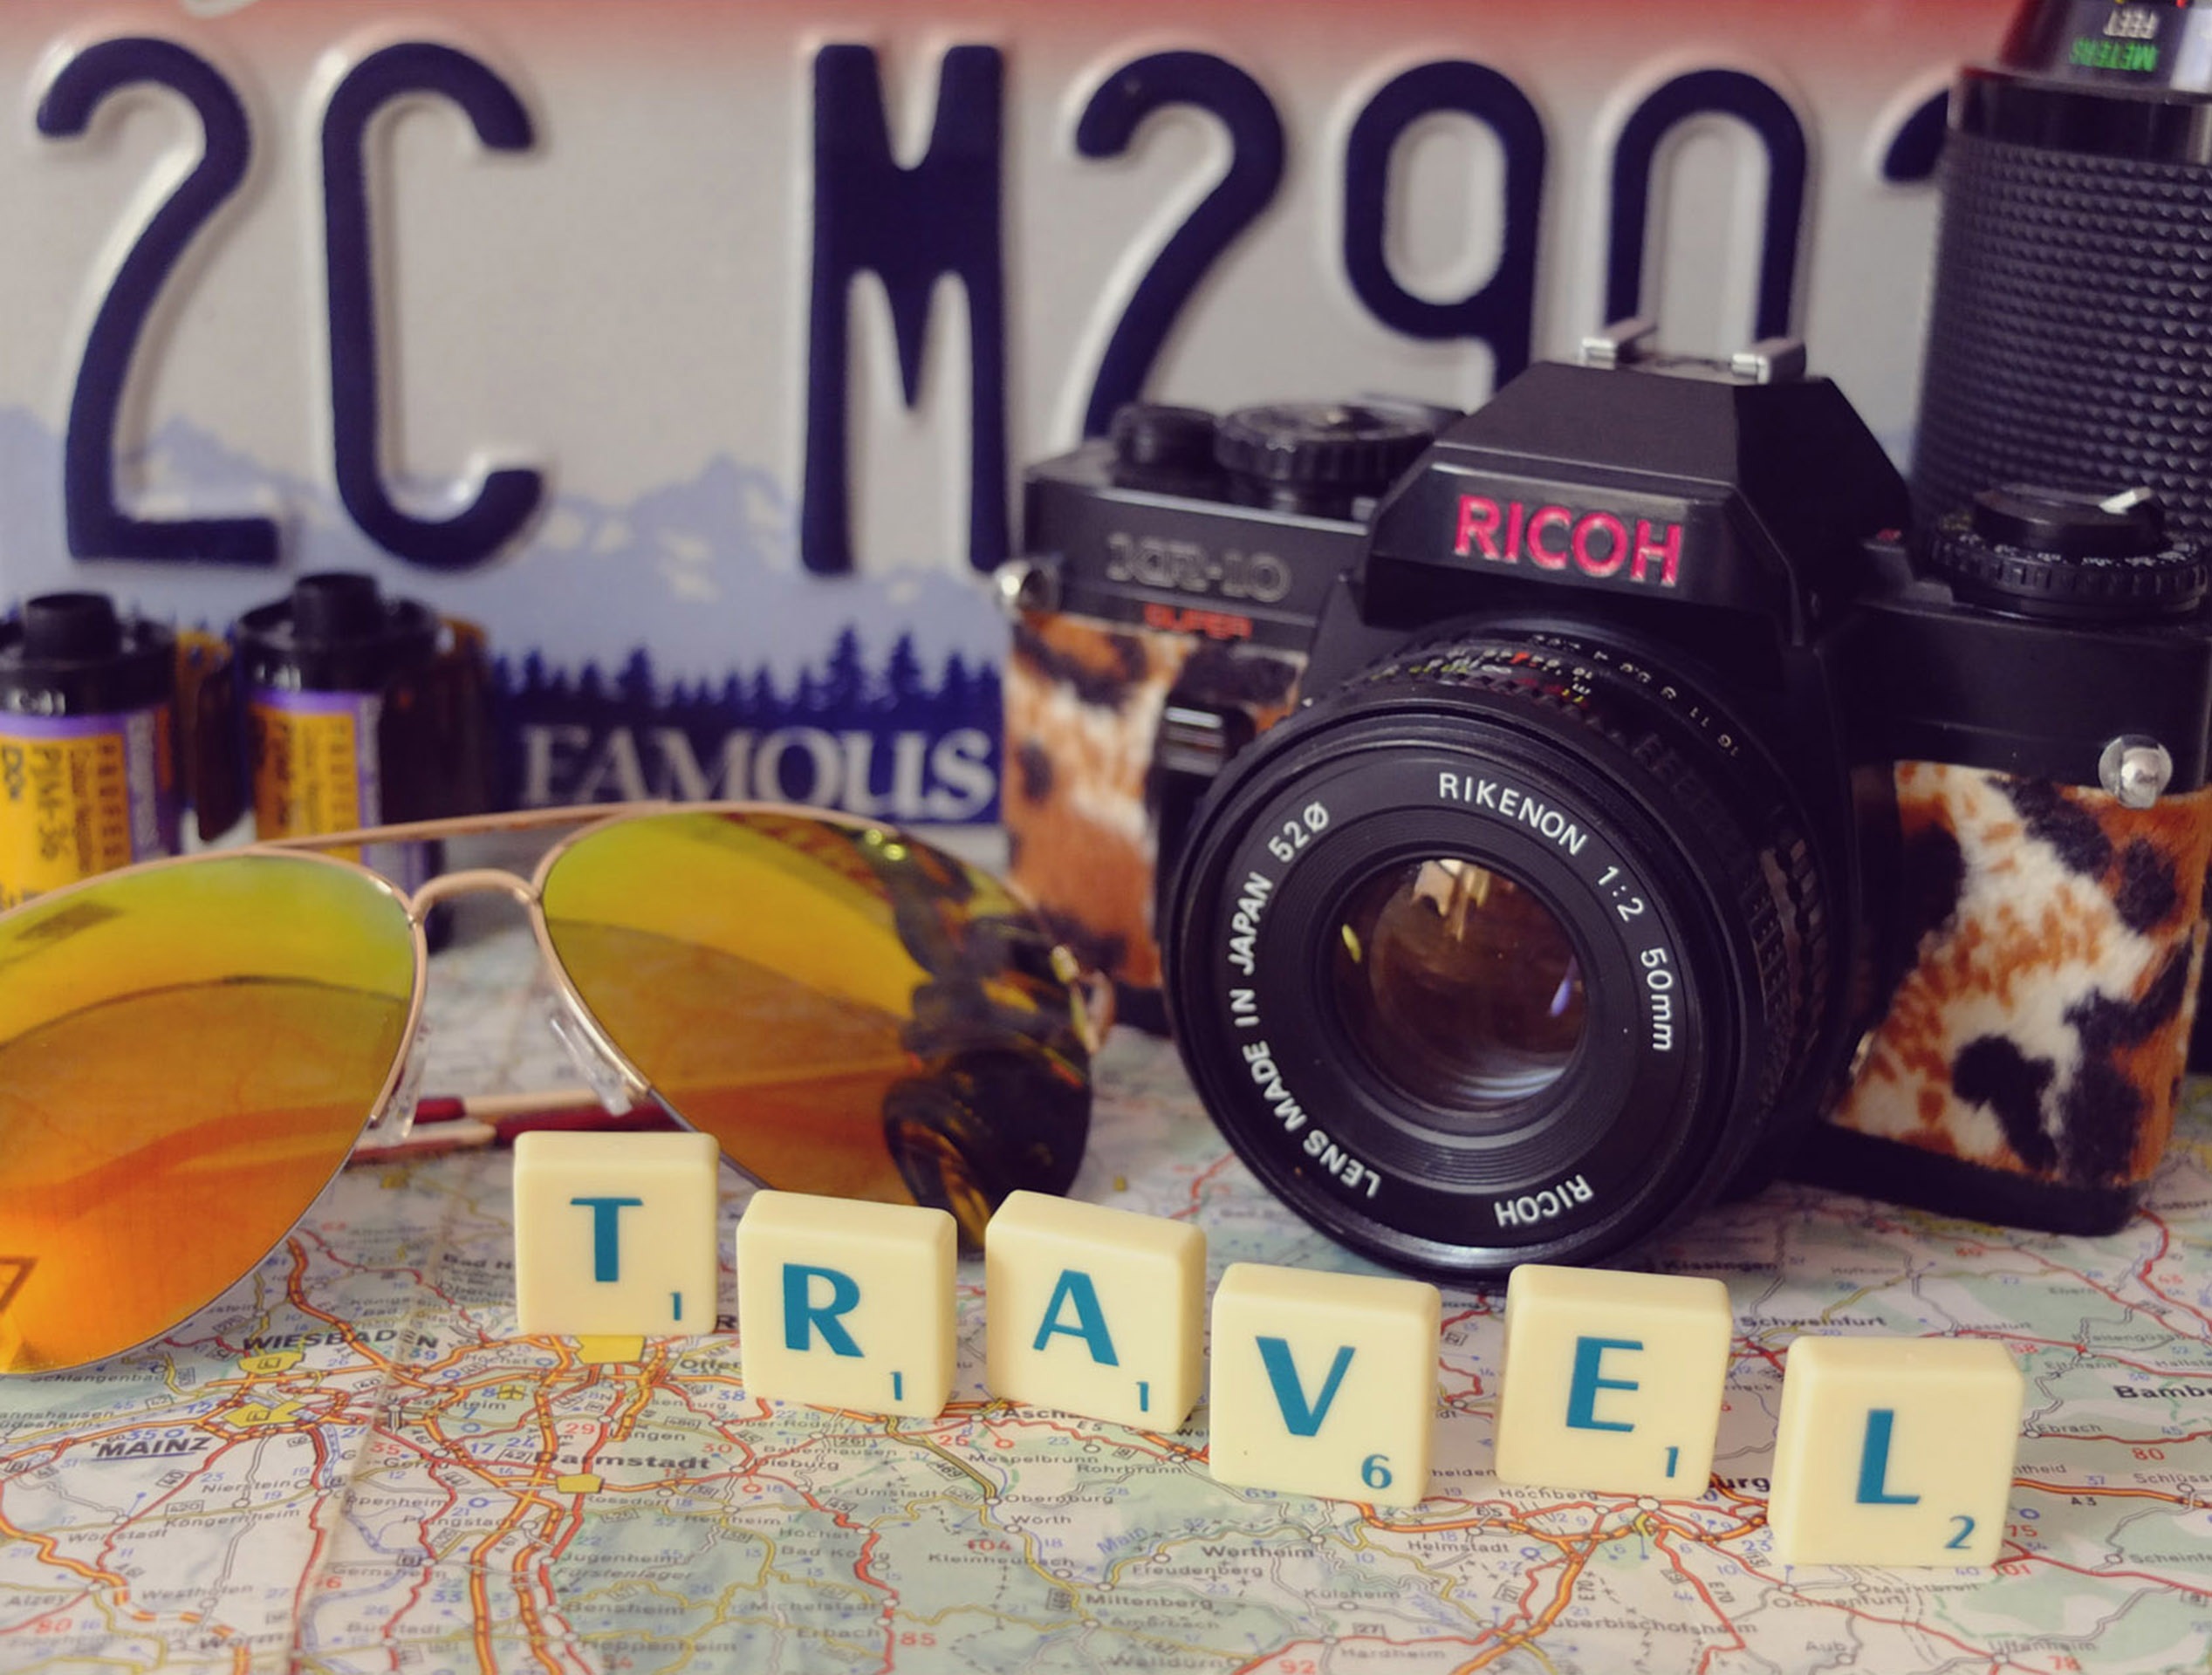
beach, camera, photography, vintage, retro, adventure, old, film, photo, summer, tourist, travel, analog, lens, america, holiday, nostalgia, close, still life, hipster, license plate, holidays, sunglasses, photograph, ricoh, idaho, retro look, reporter, photo camera, photo tourists, single lens reflex camera